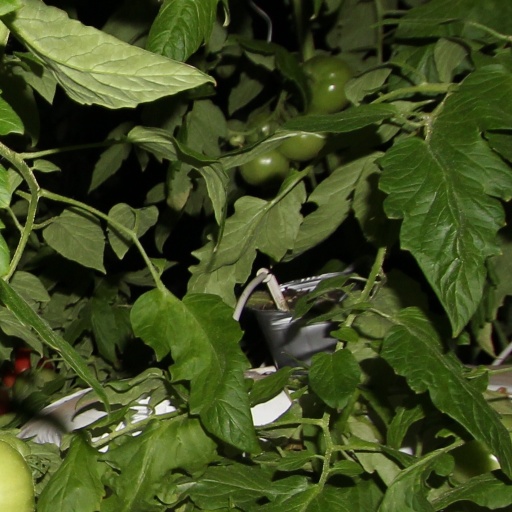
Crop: tomato